Groupe Mémoire - Groep Herinnering

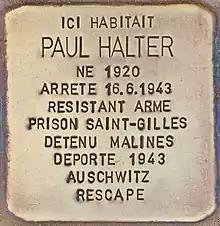
Stumbling block for Paul Halter

From its inception, the GM-GH has been active in Belgian society at educational and political level.